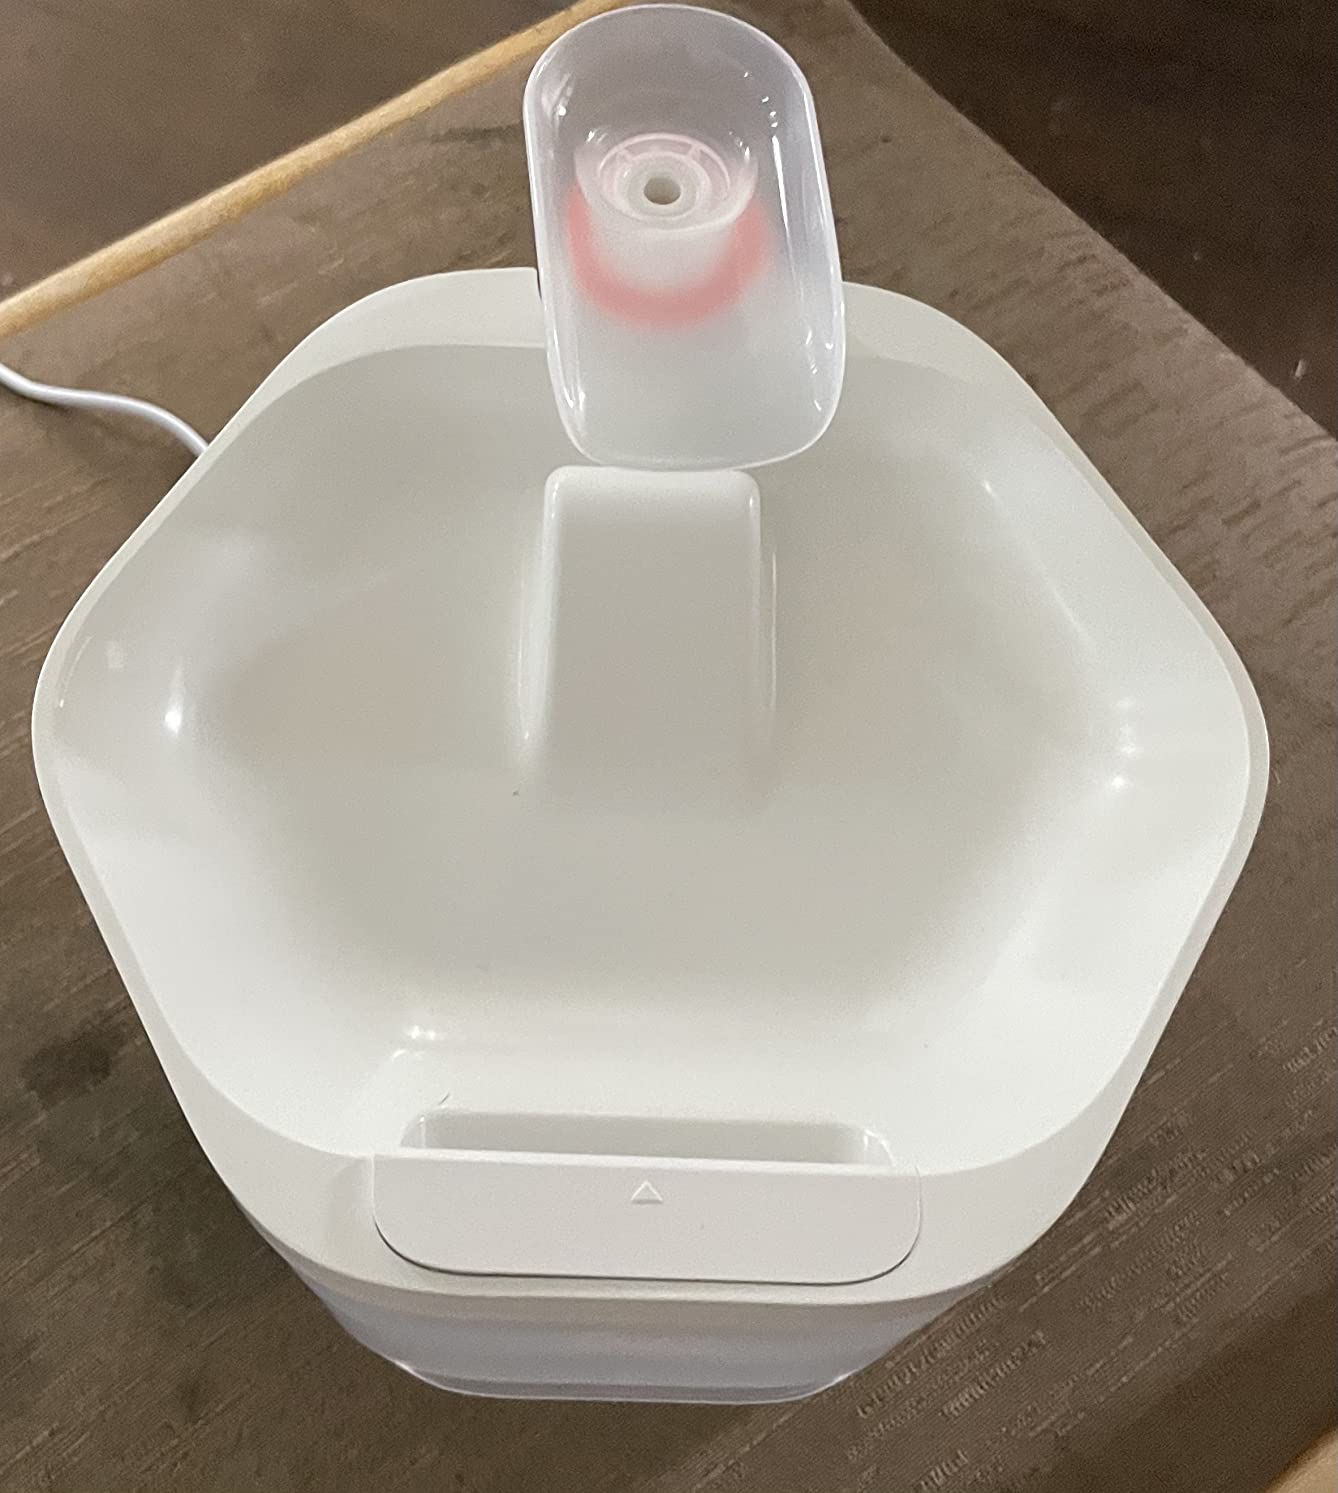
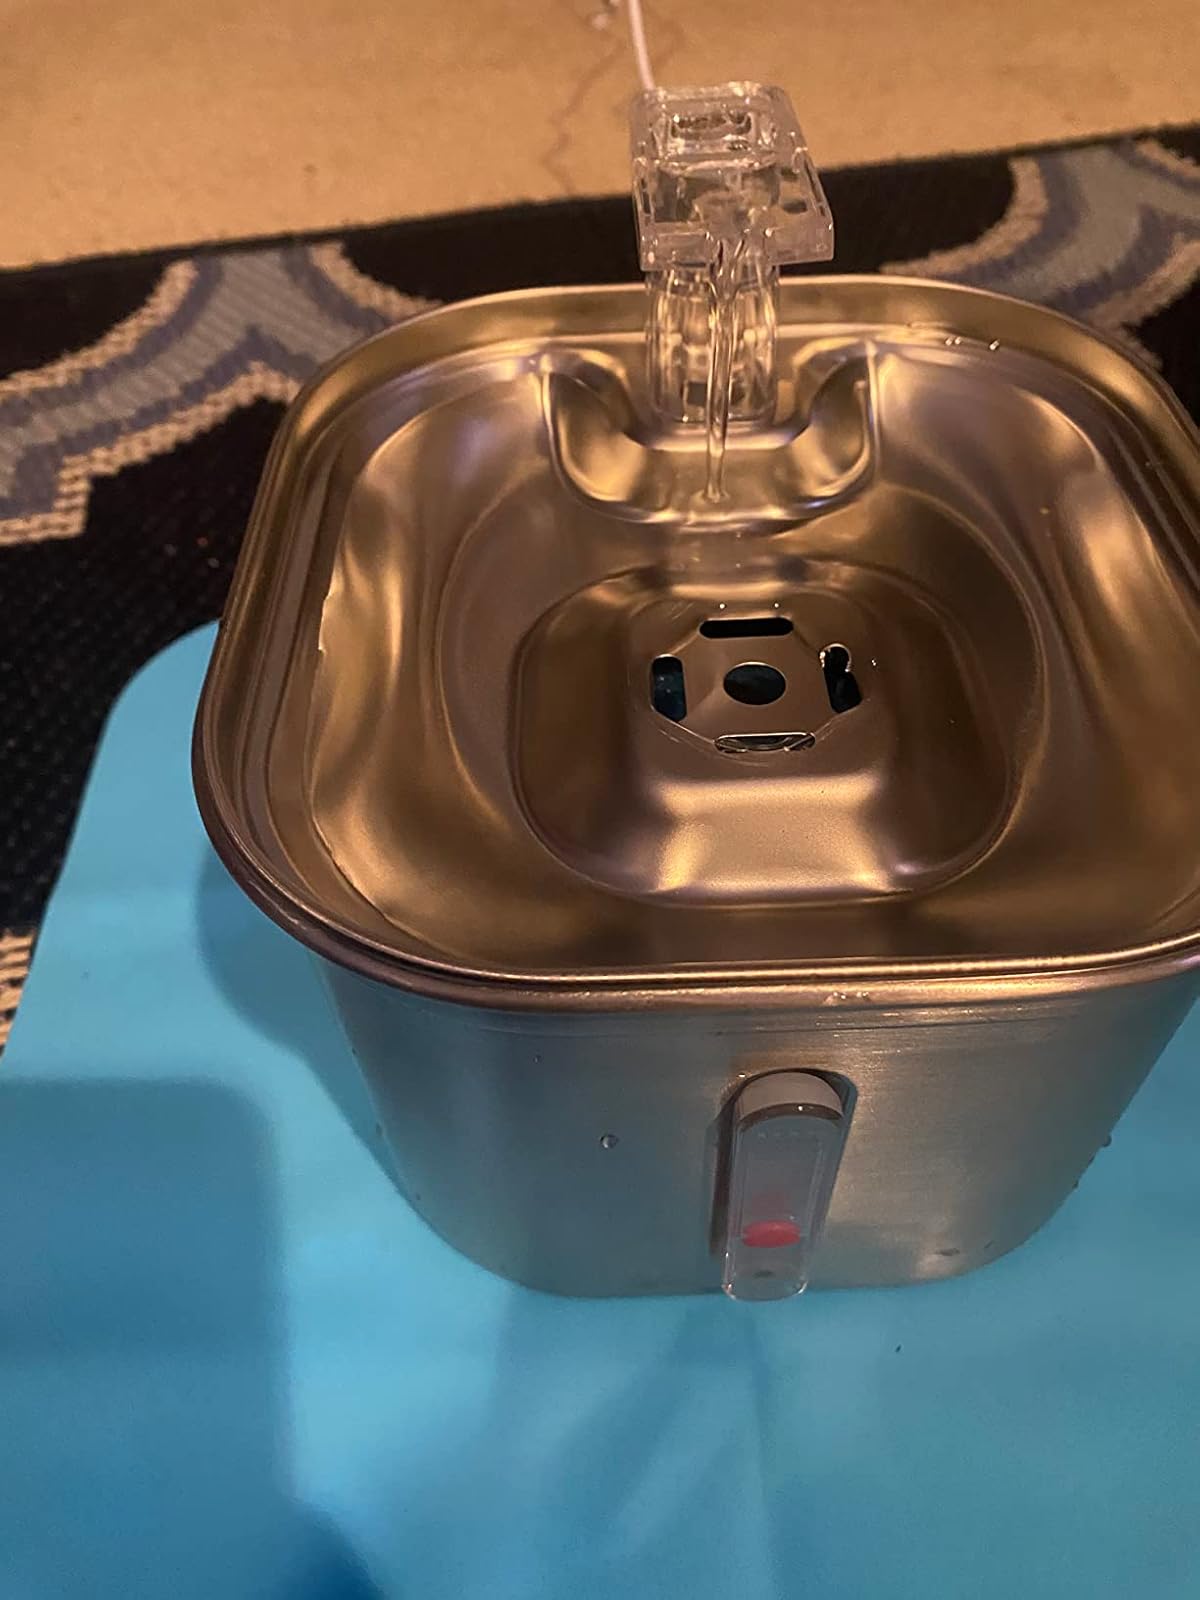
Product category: items_bowl
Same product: no